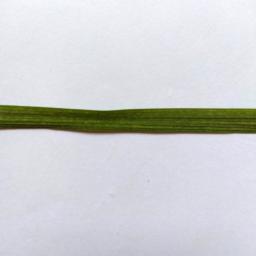
Label: Rice___Healthy